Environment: lab
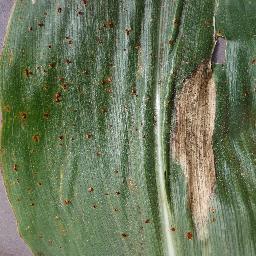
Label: northern_corn_leaf_blight